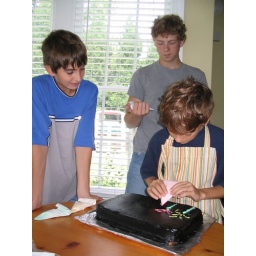
3 young cooks in the kitchen making a fireworks cake for the 4th of July